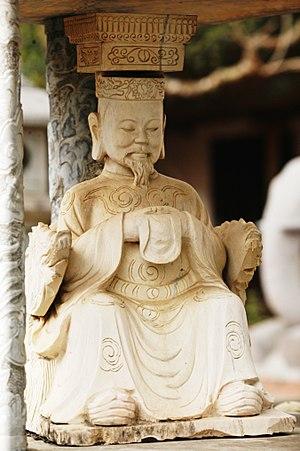
Trần Dụ Tông, né sous le nom Trần Hạo en 1336 et mort en 1369, est l'empereur du Đại Việt de 1341 à 1369 et le septième représentant de la dynastie Trần.